Gold business in Thrissur

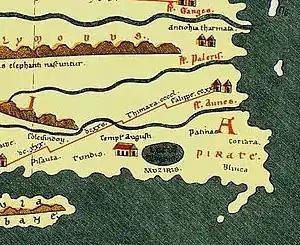
Muziris, as shown in the Tabula Peutingeriana, with a "Templum Augusti".

Thrissur's destiny with gold started a long way back with Roman and Arab traders in the lost port city of Muziris in Kodungallur. The bad days of goldsmiths started when Economic liberalisation in India began in 1990's. The repeal of the Gold Control Act, introduction of provisions relating to gold in the Foreign Exchange Regulation Act, 1973, and the grant of permission to Non-Resident Indians (NRIs) to bring in up to 5 kg, subsequently raised to 10 kg of gold on payment of a small duty in foreign exchange. This was the last nail in the coffin of the goldsmiths.